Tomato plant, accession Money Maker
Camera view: vertical (180 deg); turntable rotation: 120 degrees
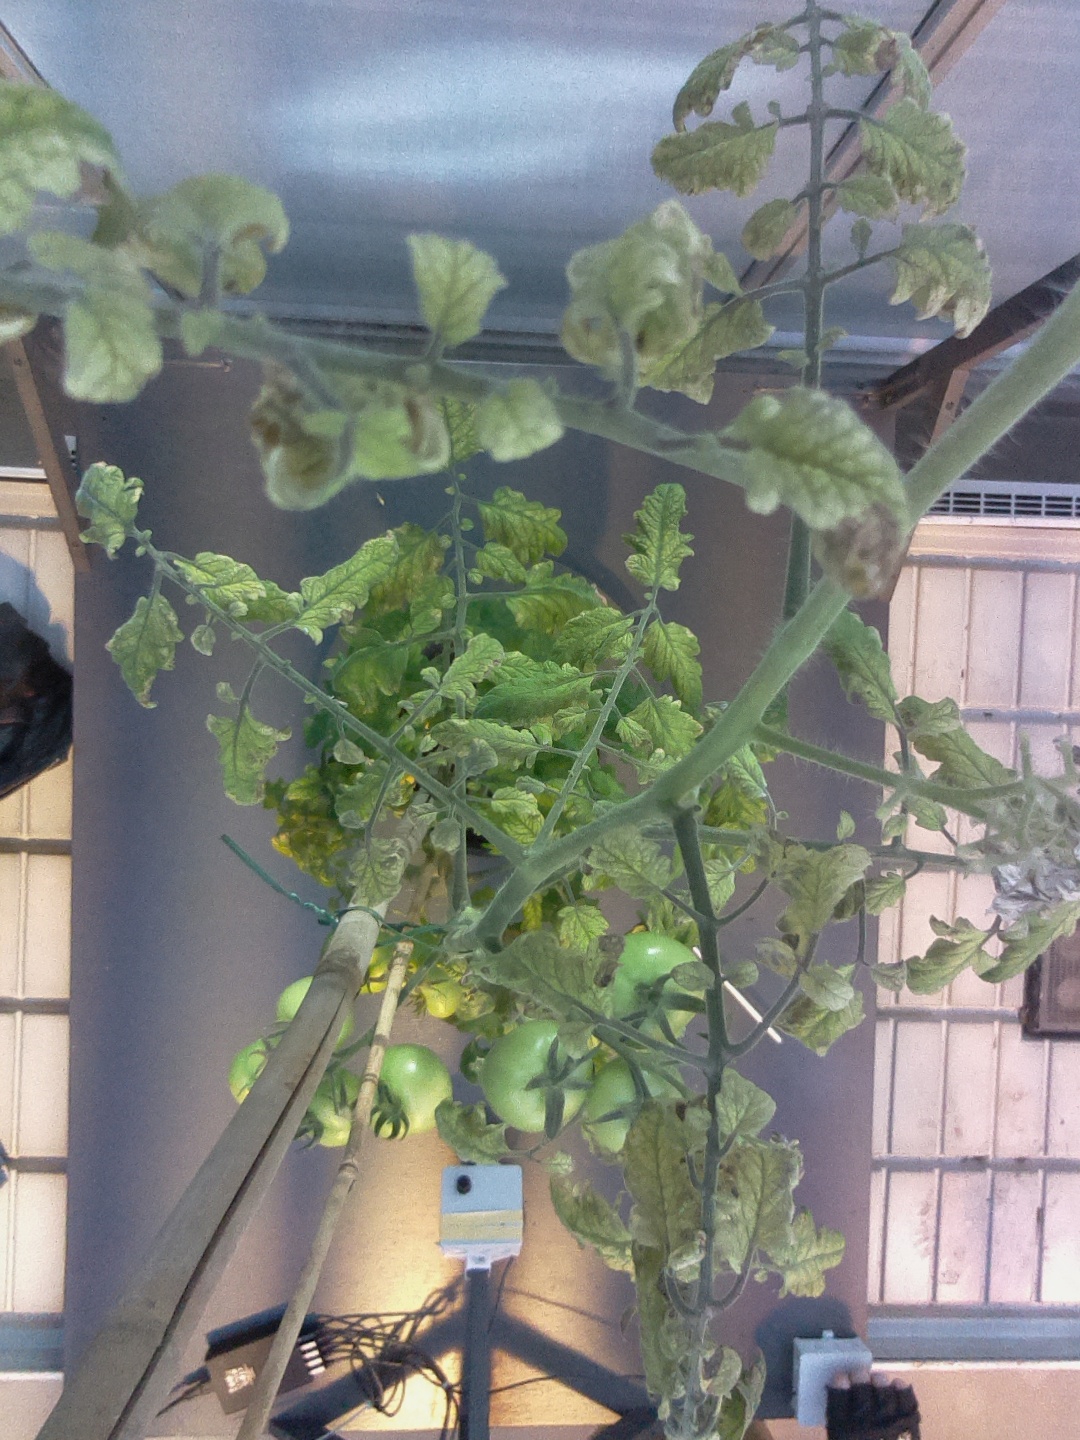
BBCH growth stage 78: 80% -90% of final fruit size